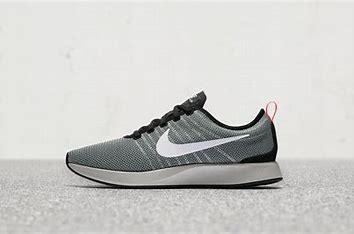
Brand: Nike
Model: Dualtone Racer